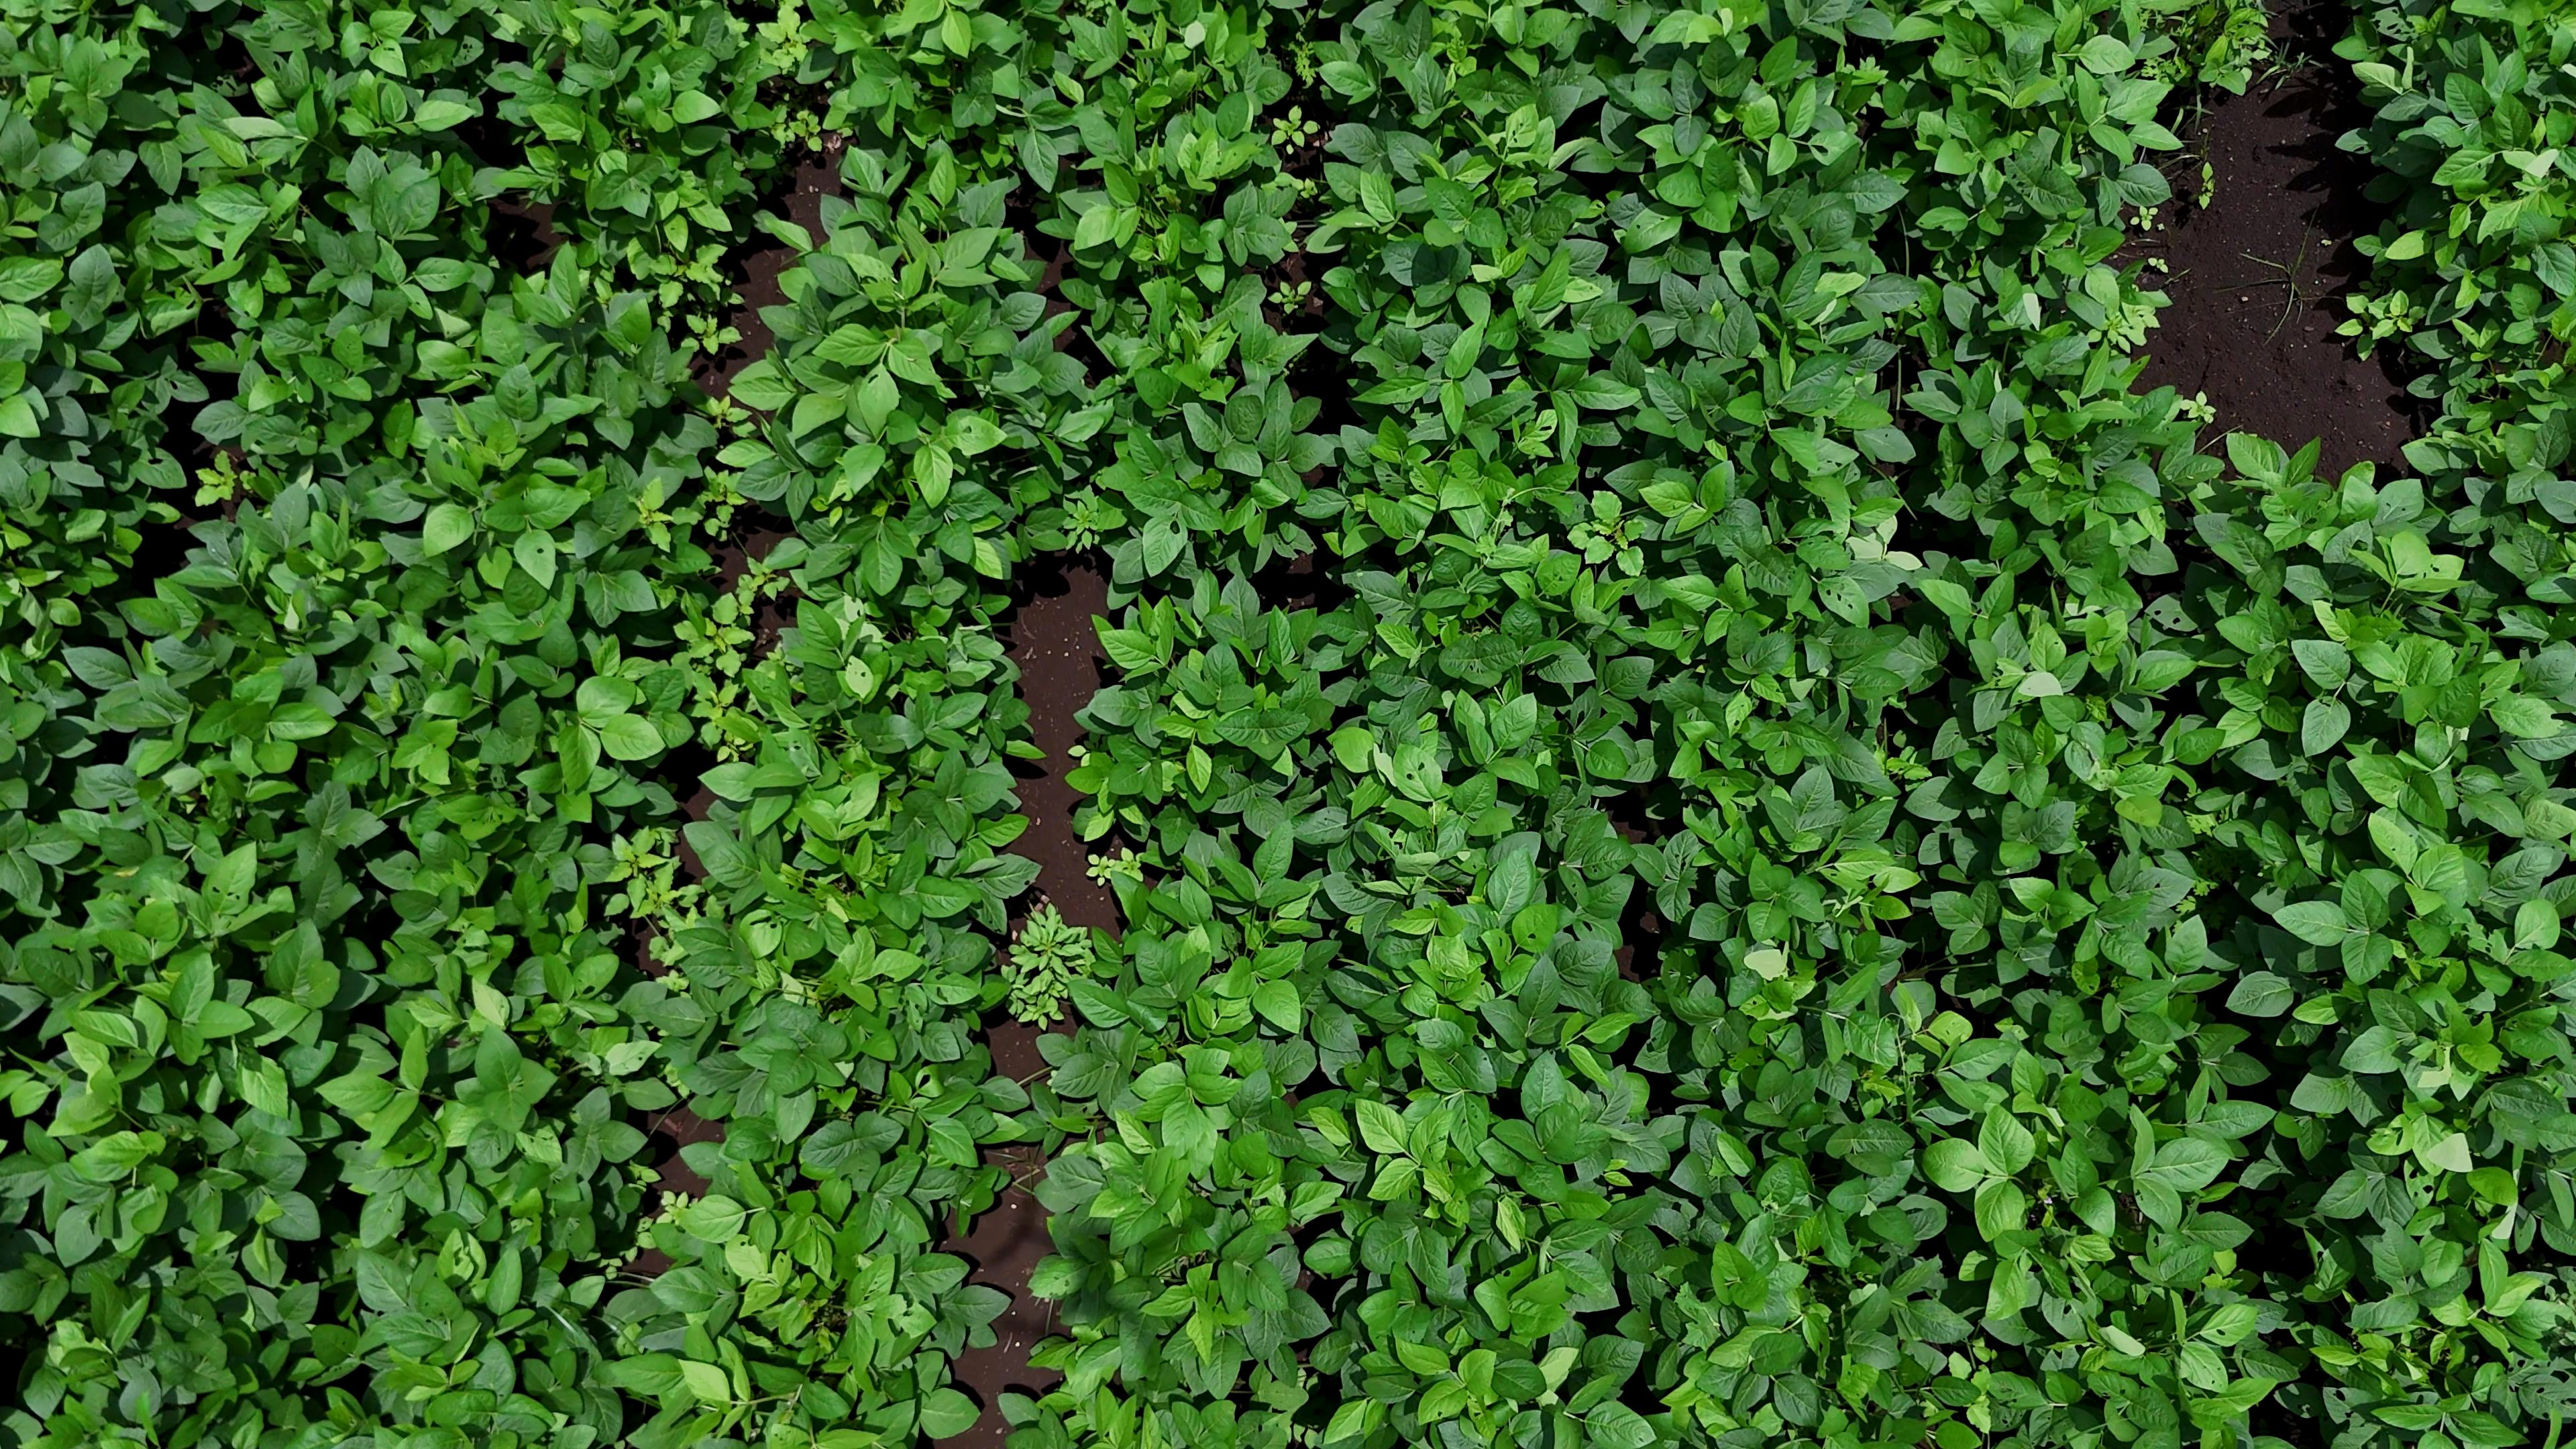
Label: Healthy